Redhill–Tonbridge line

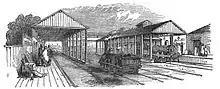
A black-and-white drawing of station platforms and canopies

Since it was built as part of the London–Dover main line, the route was engineered for high-speed running. The sharpest curve, of radius , is immediately to the southeast of Redhill, where the line diverges from the Brighton Main Line. The only other significant curve is to the west of Edenbridge station and has a radius of . The Redhill–Tonbridge line crosses over the and branches of the Oxted line, but there are no direct interchanges between them. The bridge over the Uckfield branch is positioned near the mid-point of Edenbridge Tunnel (also known as Little Browns Tunnel), which opens out briefly at the crossing point. The Redhill–Tonbridge line also passes over Redhill Tunnel, part of the Quarry line that enables express services on the Brighton Main Line to bypass the junctions at Redhill station.